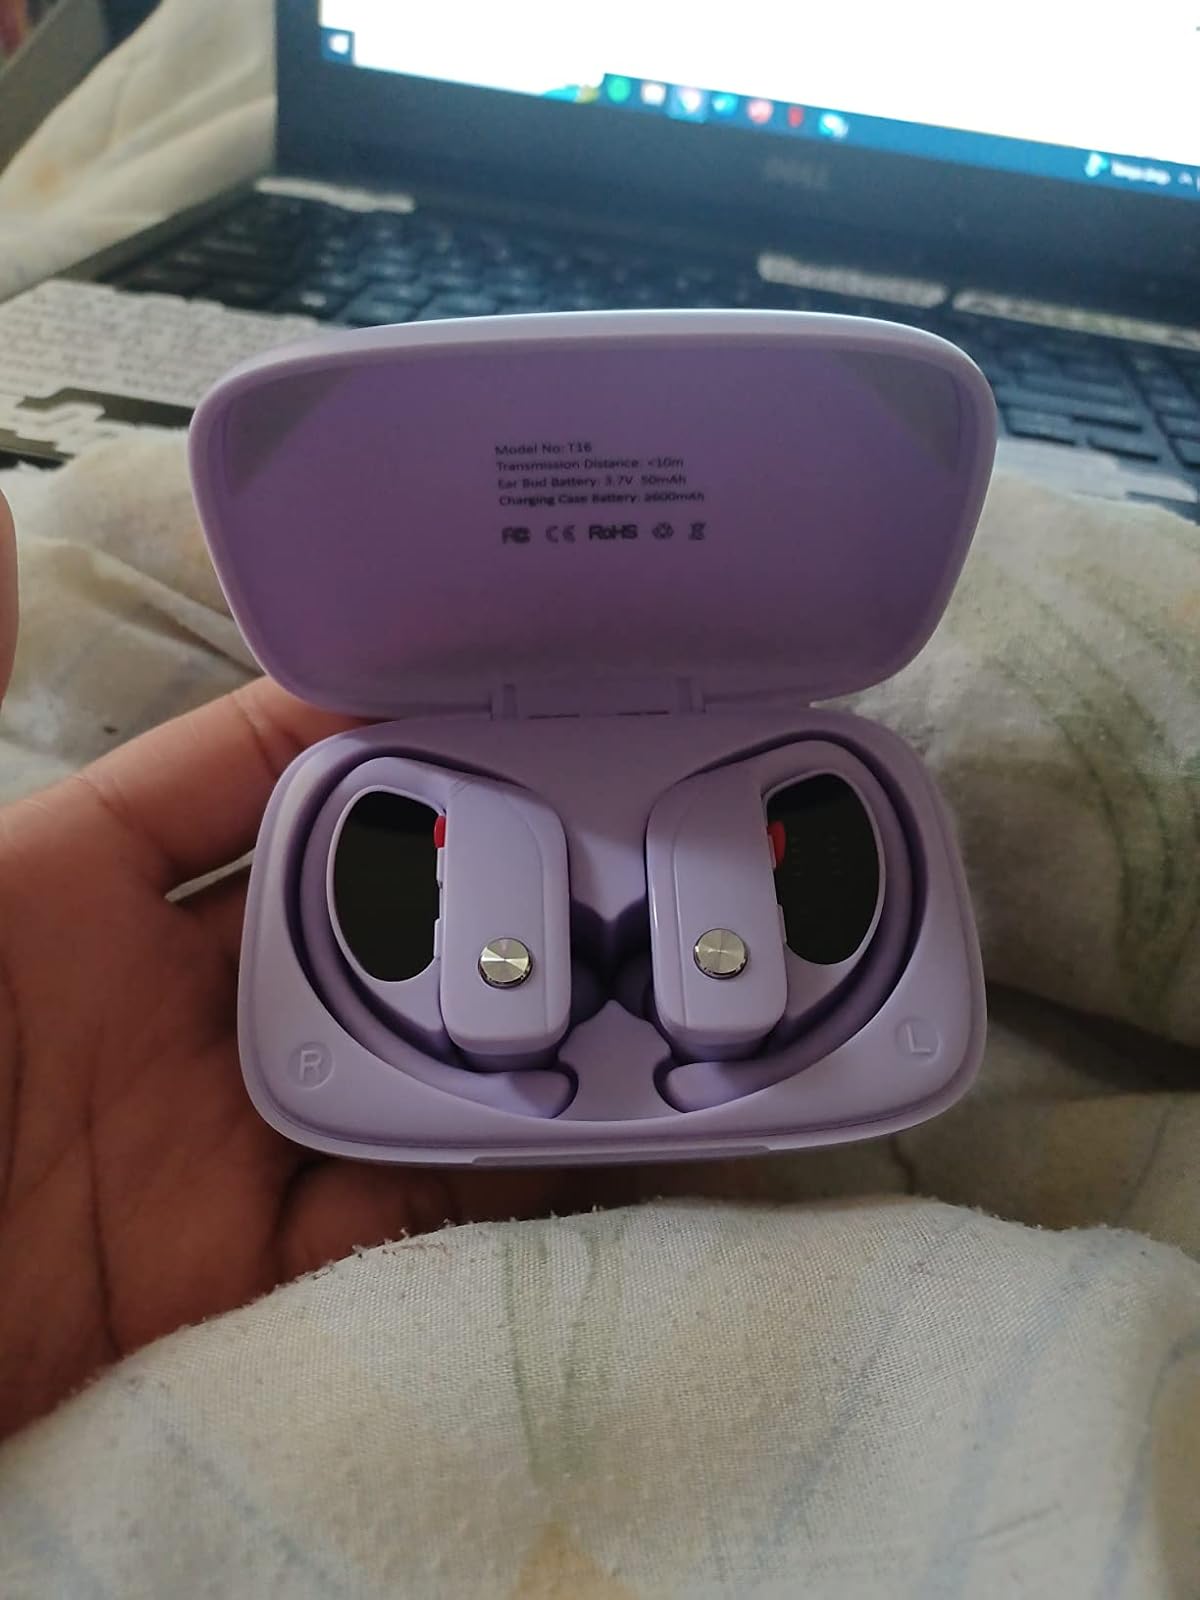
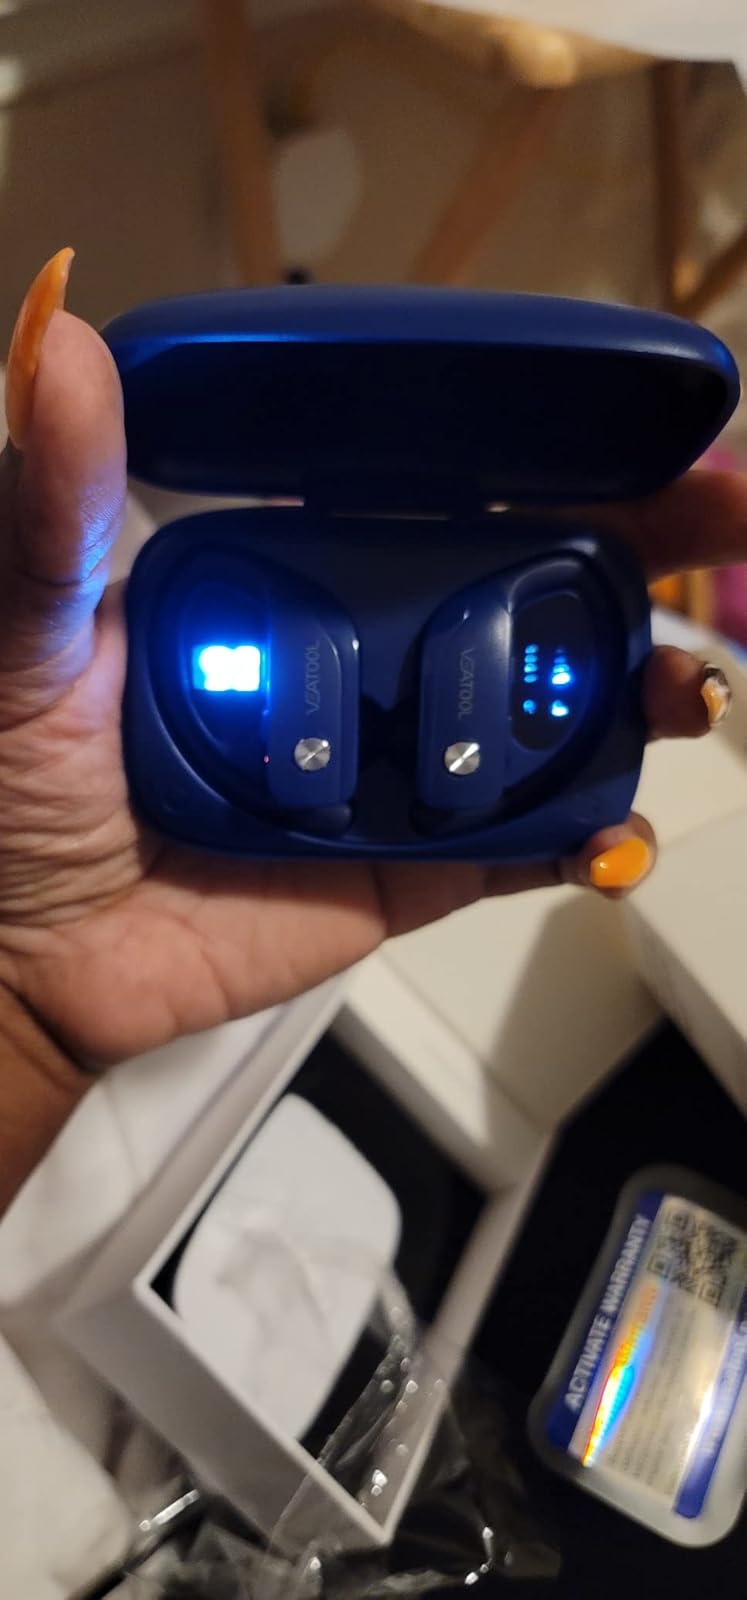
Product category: earbuds
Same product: no